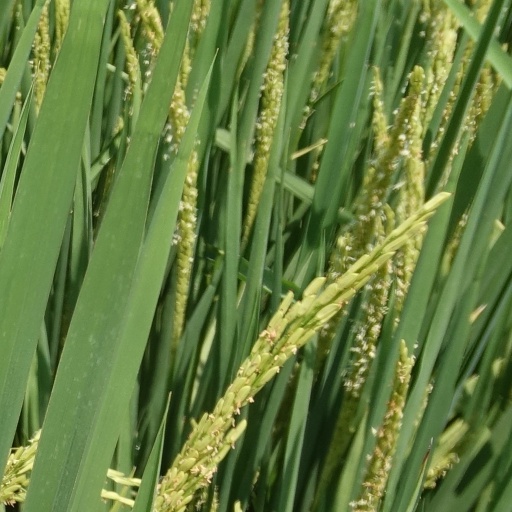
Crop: rice